Soumana Makadji

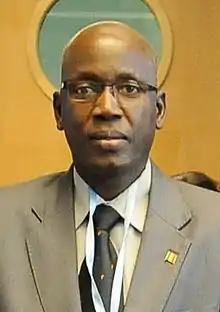
Makadji in 2013

Soumana Makadji (born 1954 in Banamba, Mali) was Minister of Health and Public Hygiene in the Council of Ministers of Mali from 17 April 2012 to September 2013, replacing Oumar Ibrahima Touré. After obtaining his baccalauréat in 1973 at the Technical High School of Bamako, he studied in University of Franche-Comté (Besançon campus) and obtained a diploma in accountancy.